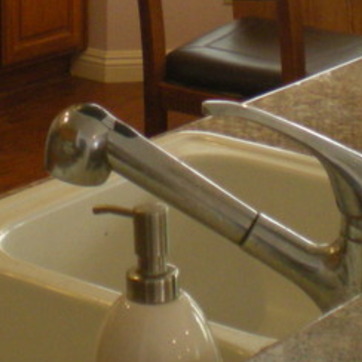
Material: metal